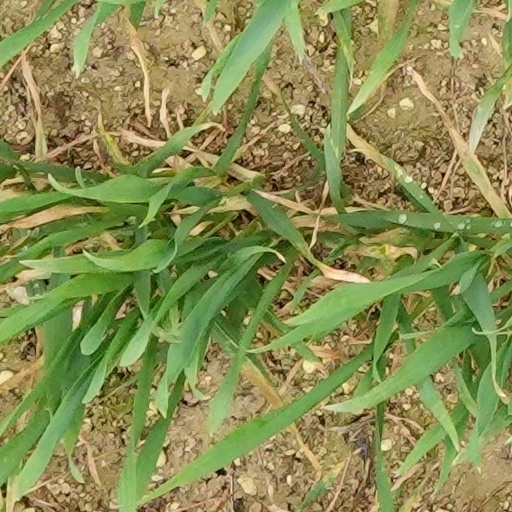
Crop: wheat